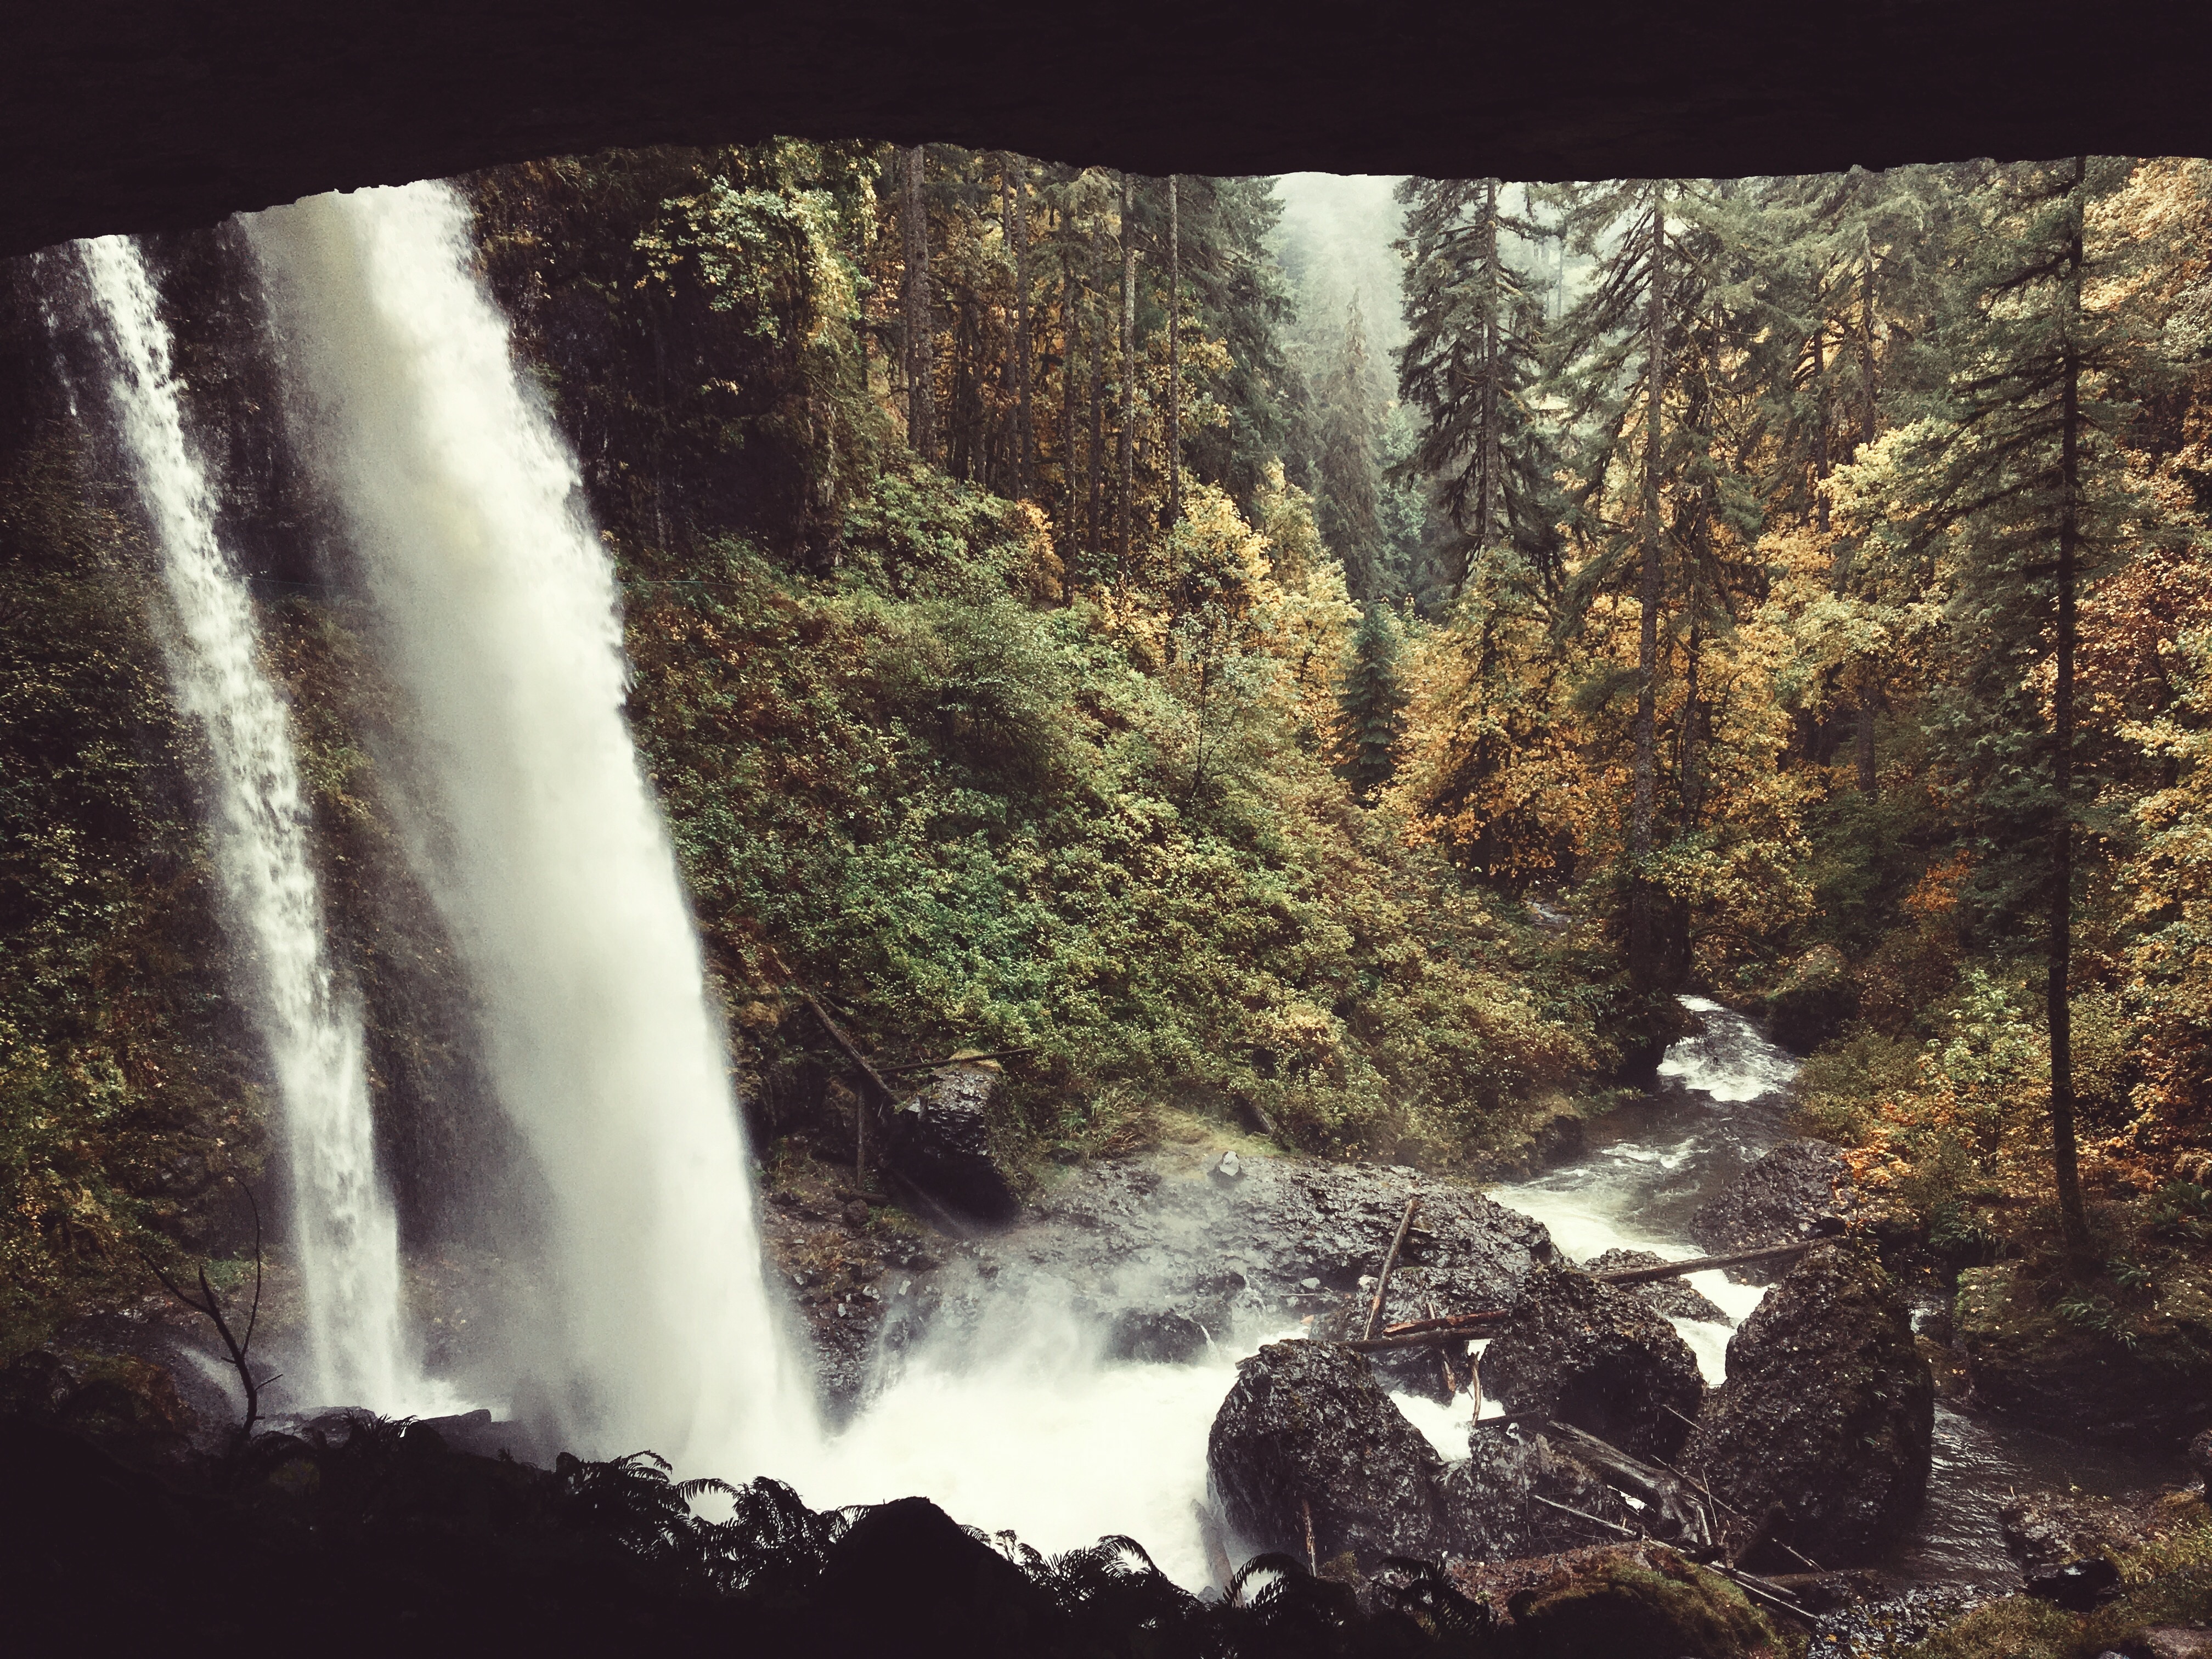
water, nature, forest, rock, waterfall, wilderness, stream, autumn, body of water, water feature